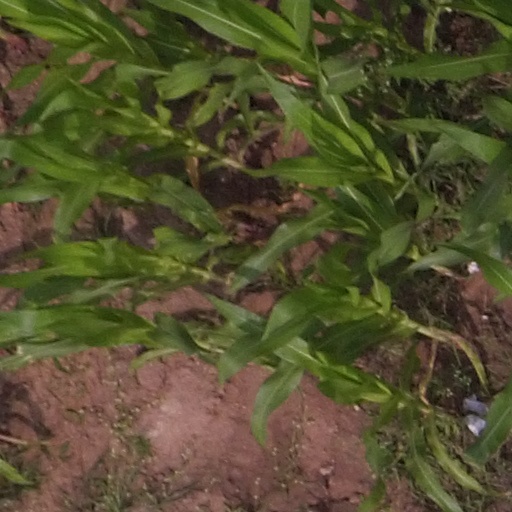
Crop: maize; corn